Floyd Perry Baker

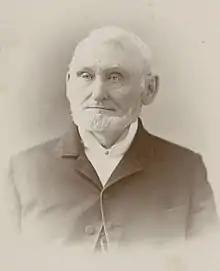
Baker circa 1875–1880

Floyd Perry Baker (November 16, 1820 – May 27, 1909) was an American lawyer, land speculator, politician, government official, farmer, blacksmith, teacher, and newspaper editor well known for his activities as an early resident and community leader in Kansas from the 1860s until 1904 when he moved to Buffalo, New York.